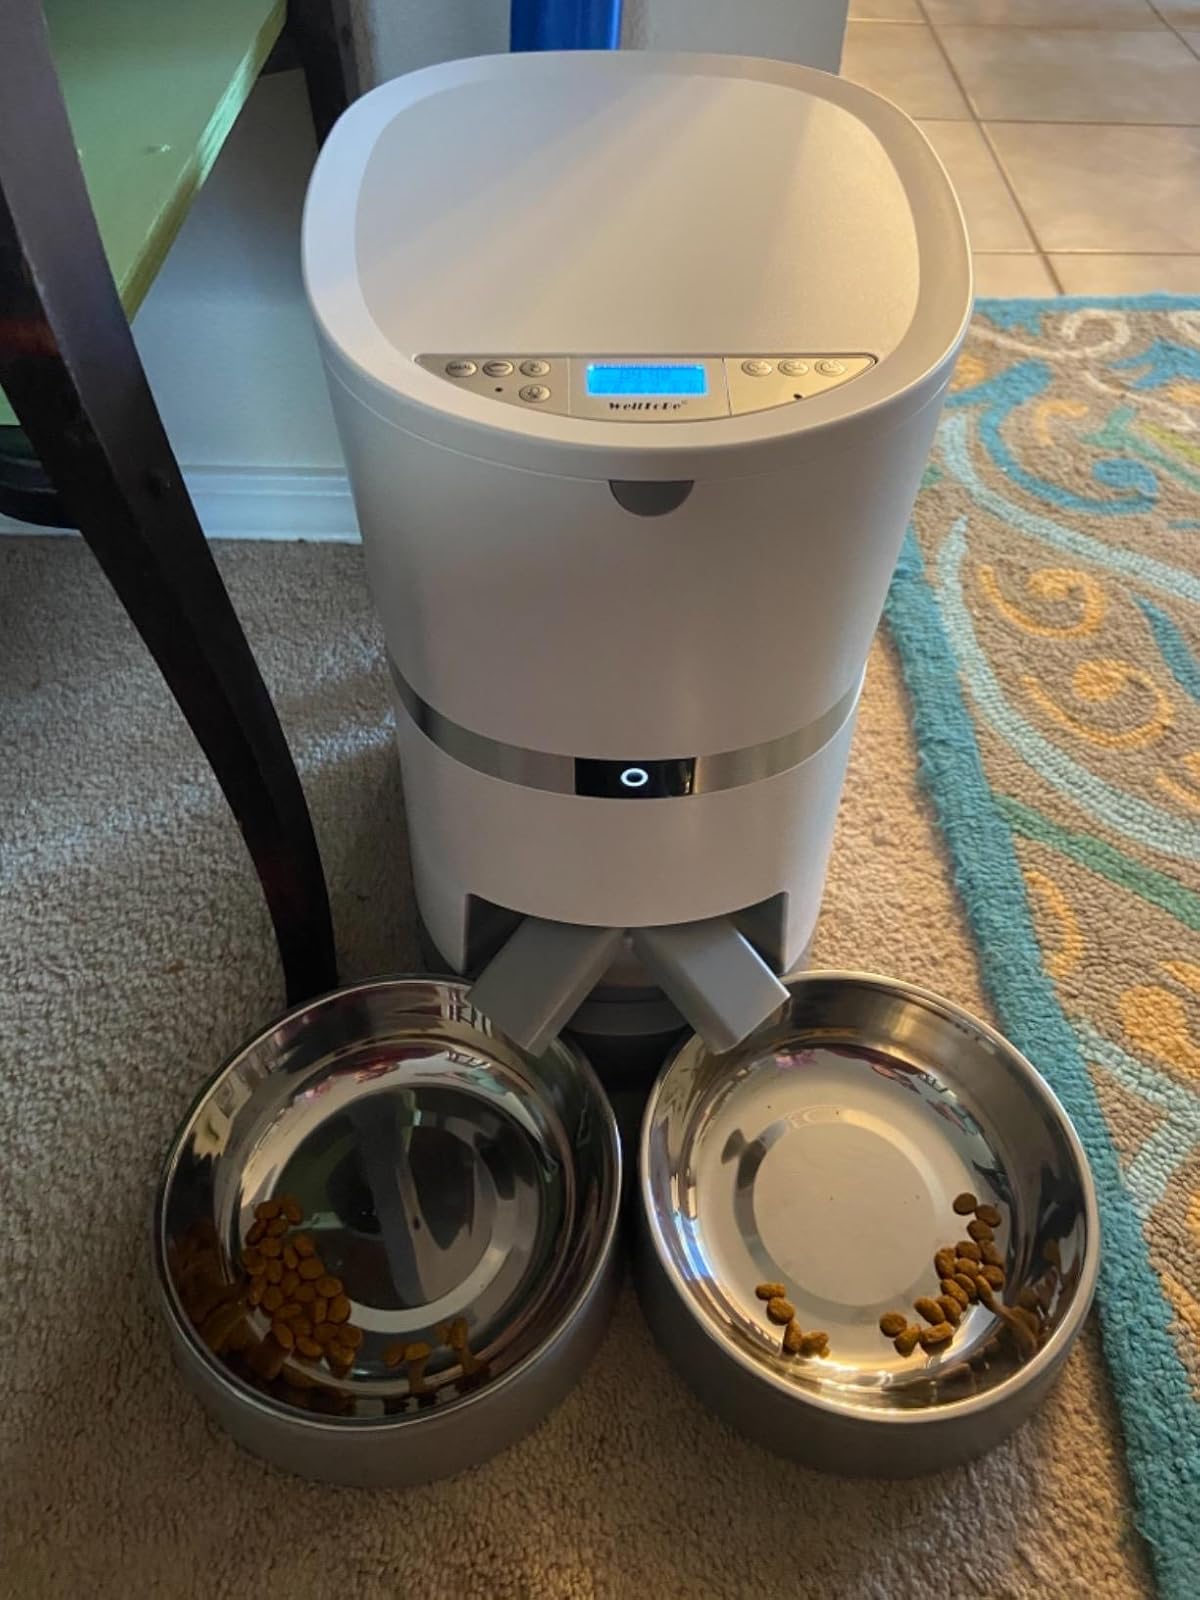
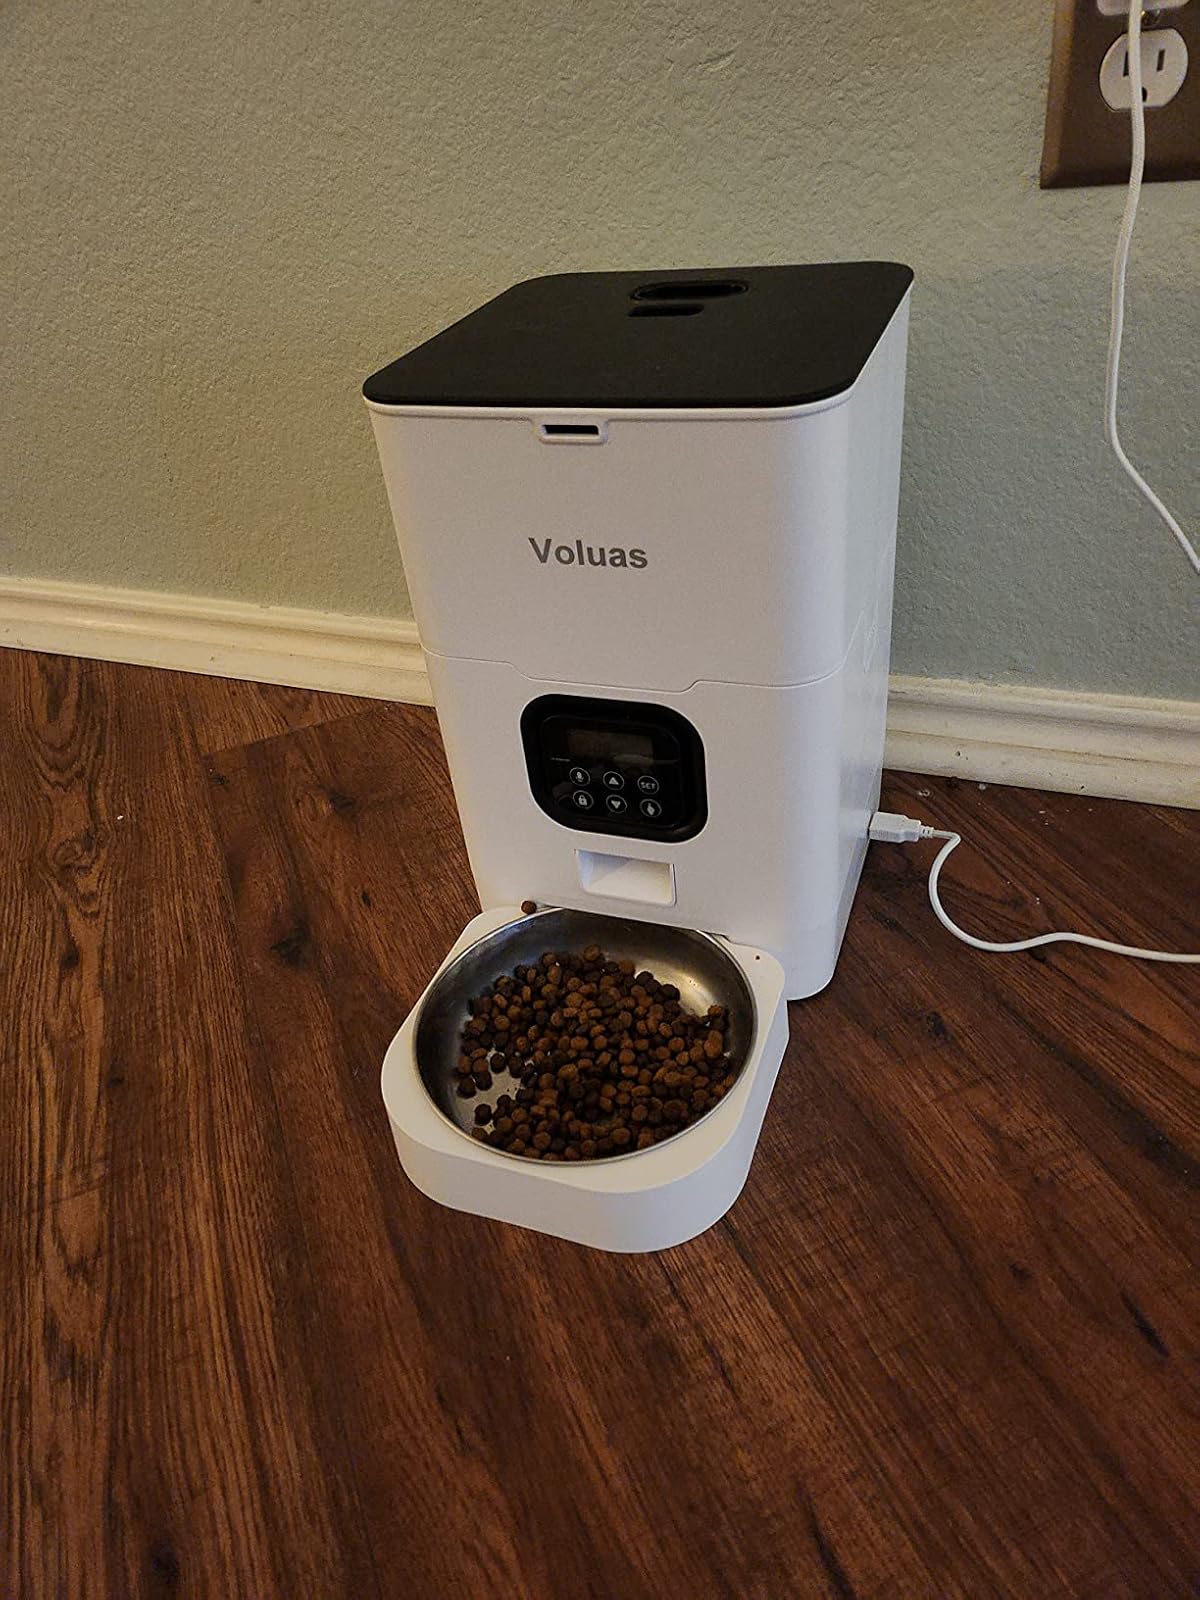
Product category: items_feeder
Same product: no